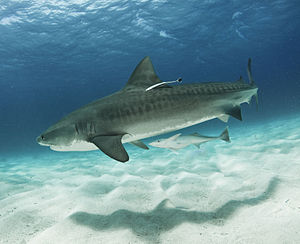
Tigerhaj
Tigerhaj Bahamas
Tigerhaj Bahamas
Tigerhaj er en af de største hajer der findes. Den hidtil største tigerhaj der er set var 5,4 meter lang, men normalt er de 3,25-4,25 meter lange og vejer 385-635 kg. De findes i de tropiske og tempererede vande. Navnet har den fået på grund af de mørke striber, den har ned af kroppen.